Love All (film)

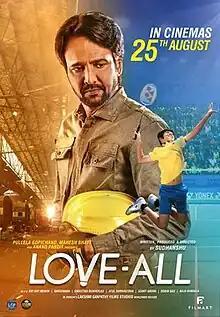
Poster

Love All is a 2023 Indian Hindi-language sports drama film written, directed and produced by Sudhanshu Sharma. Featuring Kay Kay Menon, Shriswara, Swastika Mukherjee, Sumit Arora, Ark Jain, Deep Rambhiya, and Mazel Vyas. The film was initially set to be released on 25 August 2023, in theaters. However, it got postponed by one week, to 1 September 2023.